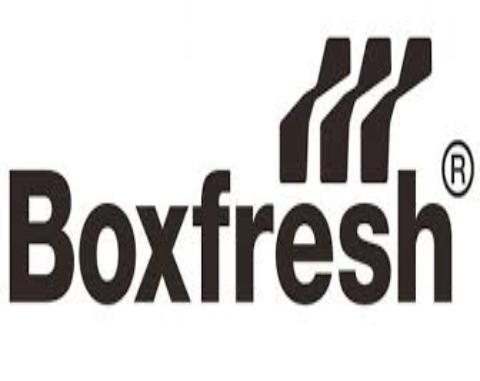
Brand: Boxfresh
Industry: Clothes